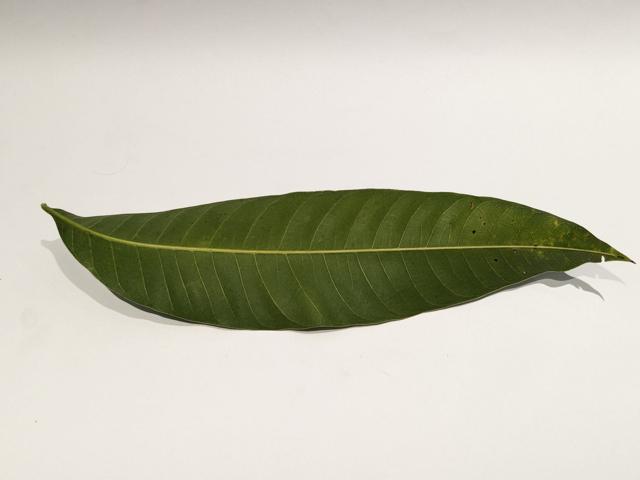
Mango leaf variety: Haribhanga